Bernard Crettaz

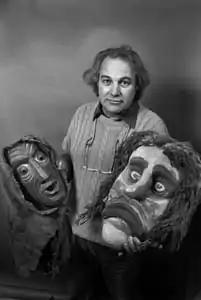

After his secondary education in Sion, Crettaz earned a doctorate in sociology from the University of Geneva in 1979 with the thesis "Nomades et sédentaires". He first worked as an assistant at the university before becoming a teacher at the "Institut d'études sociales" and later a researcher at the "Institut de médecine légale sur la prison de Saint-Antoine".